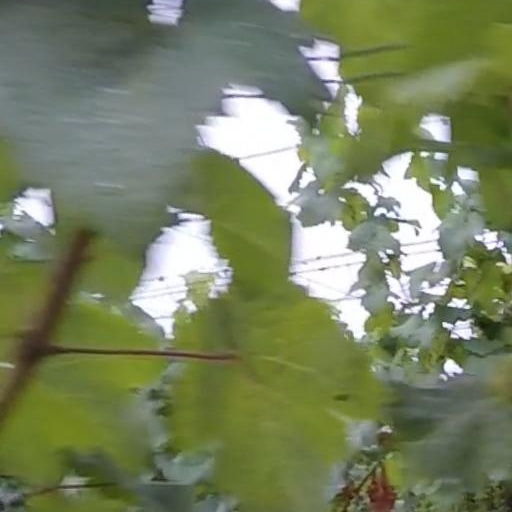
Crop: grape